Alizé Cornet

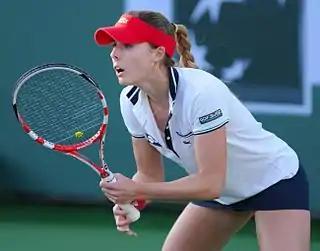
Cornet at the 2013 Indian Wells Open

She kicked off the new season by playing in the Brisbane International where she defeated Australian qualifier Bojana Bobusic in the first round. She drew world No. 3, Serena Williams, in the second round, and was defeated in two sets. The next week, Cornet played at the Hobart International, but was beaten in the first round by Chanelle Scheepers. In the first round of the Australian Open, she defeated Marina Erakovic of New Zealand in a marathon match lasting 3 hours and 28 minutes. Cornet drew Venus Williams in the second round, to whom she lost. She also played in the doubles tournament, partnering with German player Mona Barthel. They were, however, defeated in the first round by Alexandra Panova and Galina Voskoboeva.